Blackpool Pleasure Beach

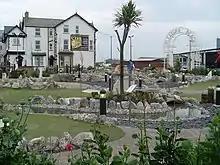
Adventure Golf

Pleasure Beach is situated on a site along the South Promenade (Ocean Boulevard) area of Blackpool, approximately from Blackpool North Railway Station. It is bordered by the Promenade, Balmoral Road, Bond Street, Burlington Road West and Clifton Drive, and is situated above Watson Road, which is underneath the grounds and runs under a tunnel bridge in the centre of the park. Guests enter the park by passing under giant metal arches which are illuminated in the evening. The main "Ticket Centre" can be found on the ground floor of the Casino Building which is situated to the north of the park, along with a large Gift Shop. The rest of the ground floor space is taken up by a show bar named "The Horseshoe" and a large Café named "W.G Beans". The second tier of the building, known as the "penthouse" floor is home to a function suite named "The Paradise Room" and "The White Tower Restaurant", a luxury restaurant overlooking the promenade. Above "The Paradise Room" is a second Moroccan-themed function room named "The Attic". The basement area of the building is taken up by another licensed bar named "The Horror Bar" and an interactive horror maze named "Pasaje del Terror".